Katherine Clifton, 2nd Baroness Clifton

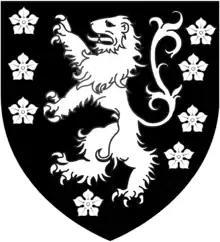
Arms of Clifton of Clifton, Nottinghamshire (Baron Clifton of Leighton Bromswold): "Sable semée of cinquefoils and a lion rampant argent"

Katherine Clifton, 2nd Baroness Clifton (c. 1592 – buried 17 September 1637), was an English-born Scottish peer (later known as the Countess of March, then Duchess of Lennox and then Countess of Abercorn).